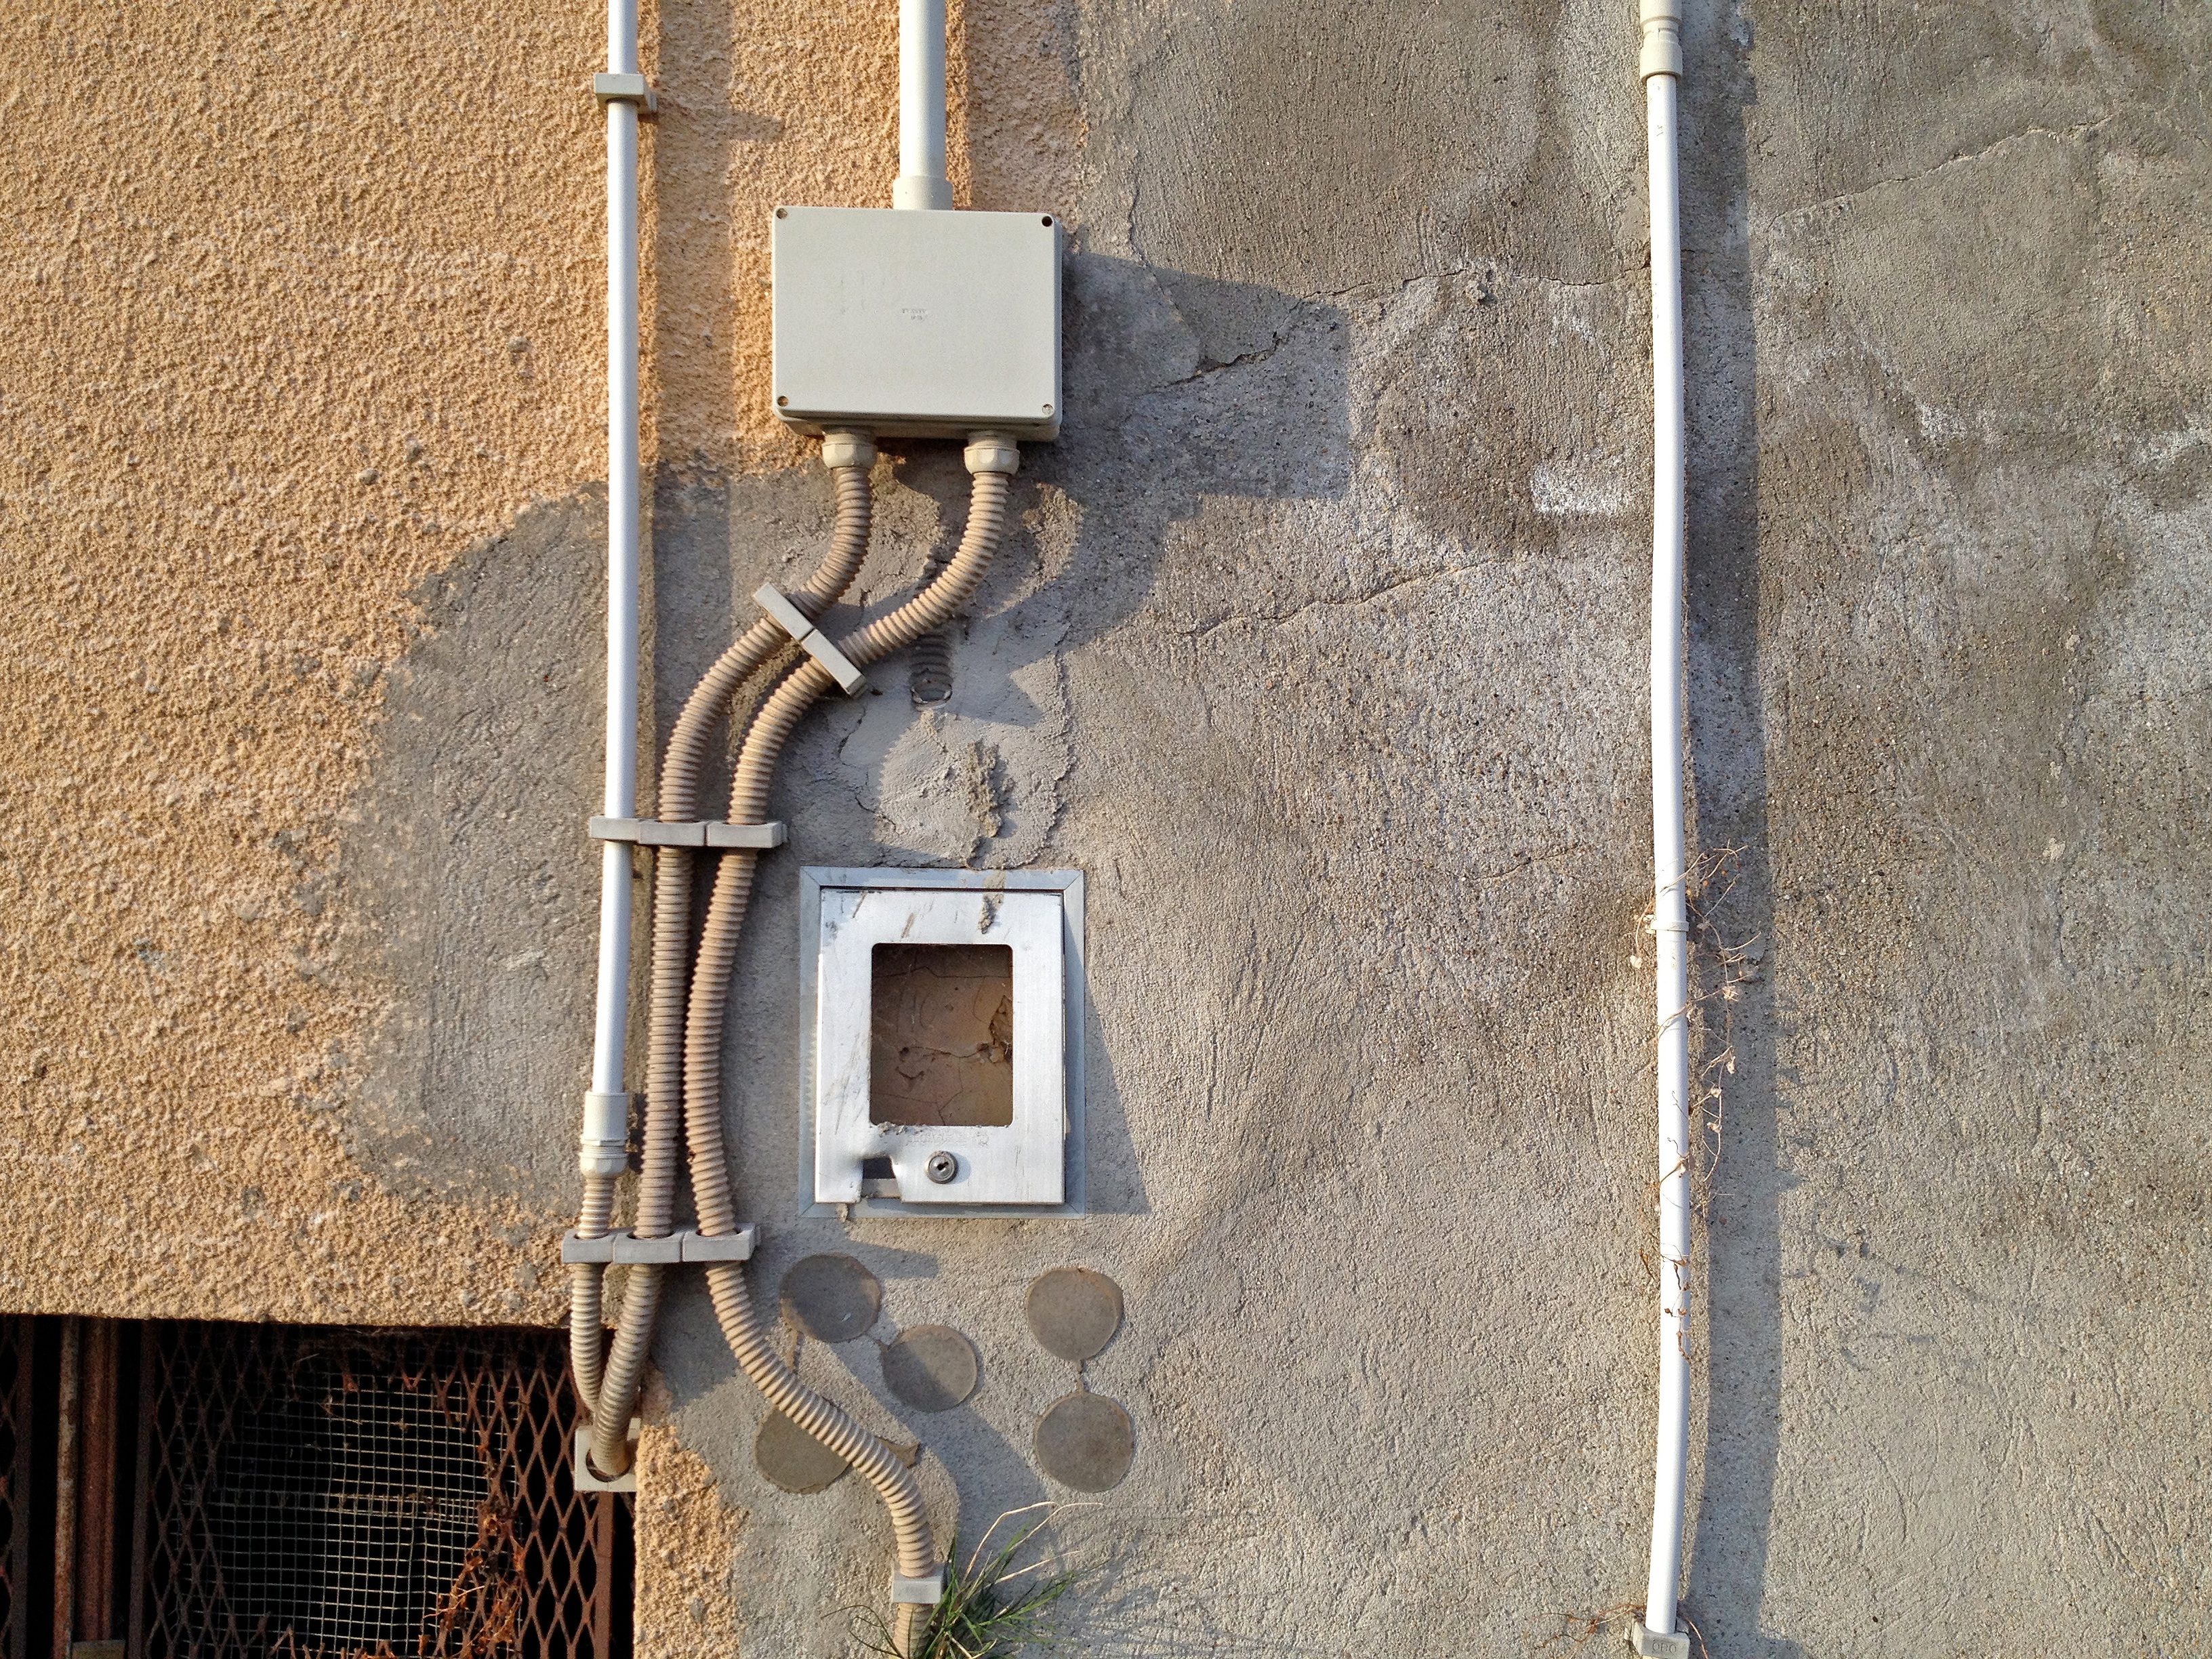
house, floor, home, wall, lighting, flooring